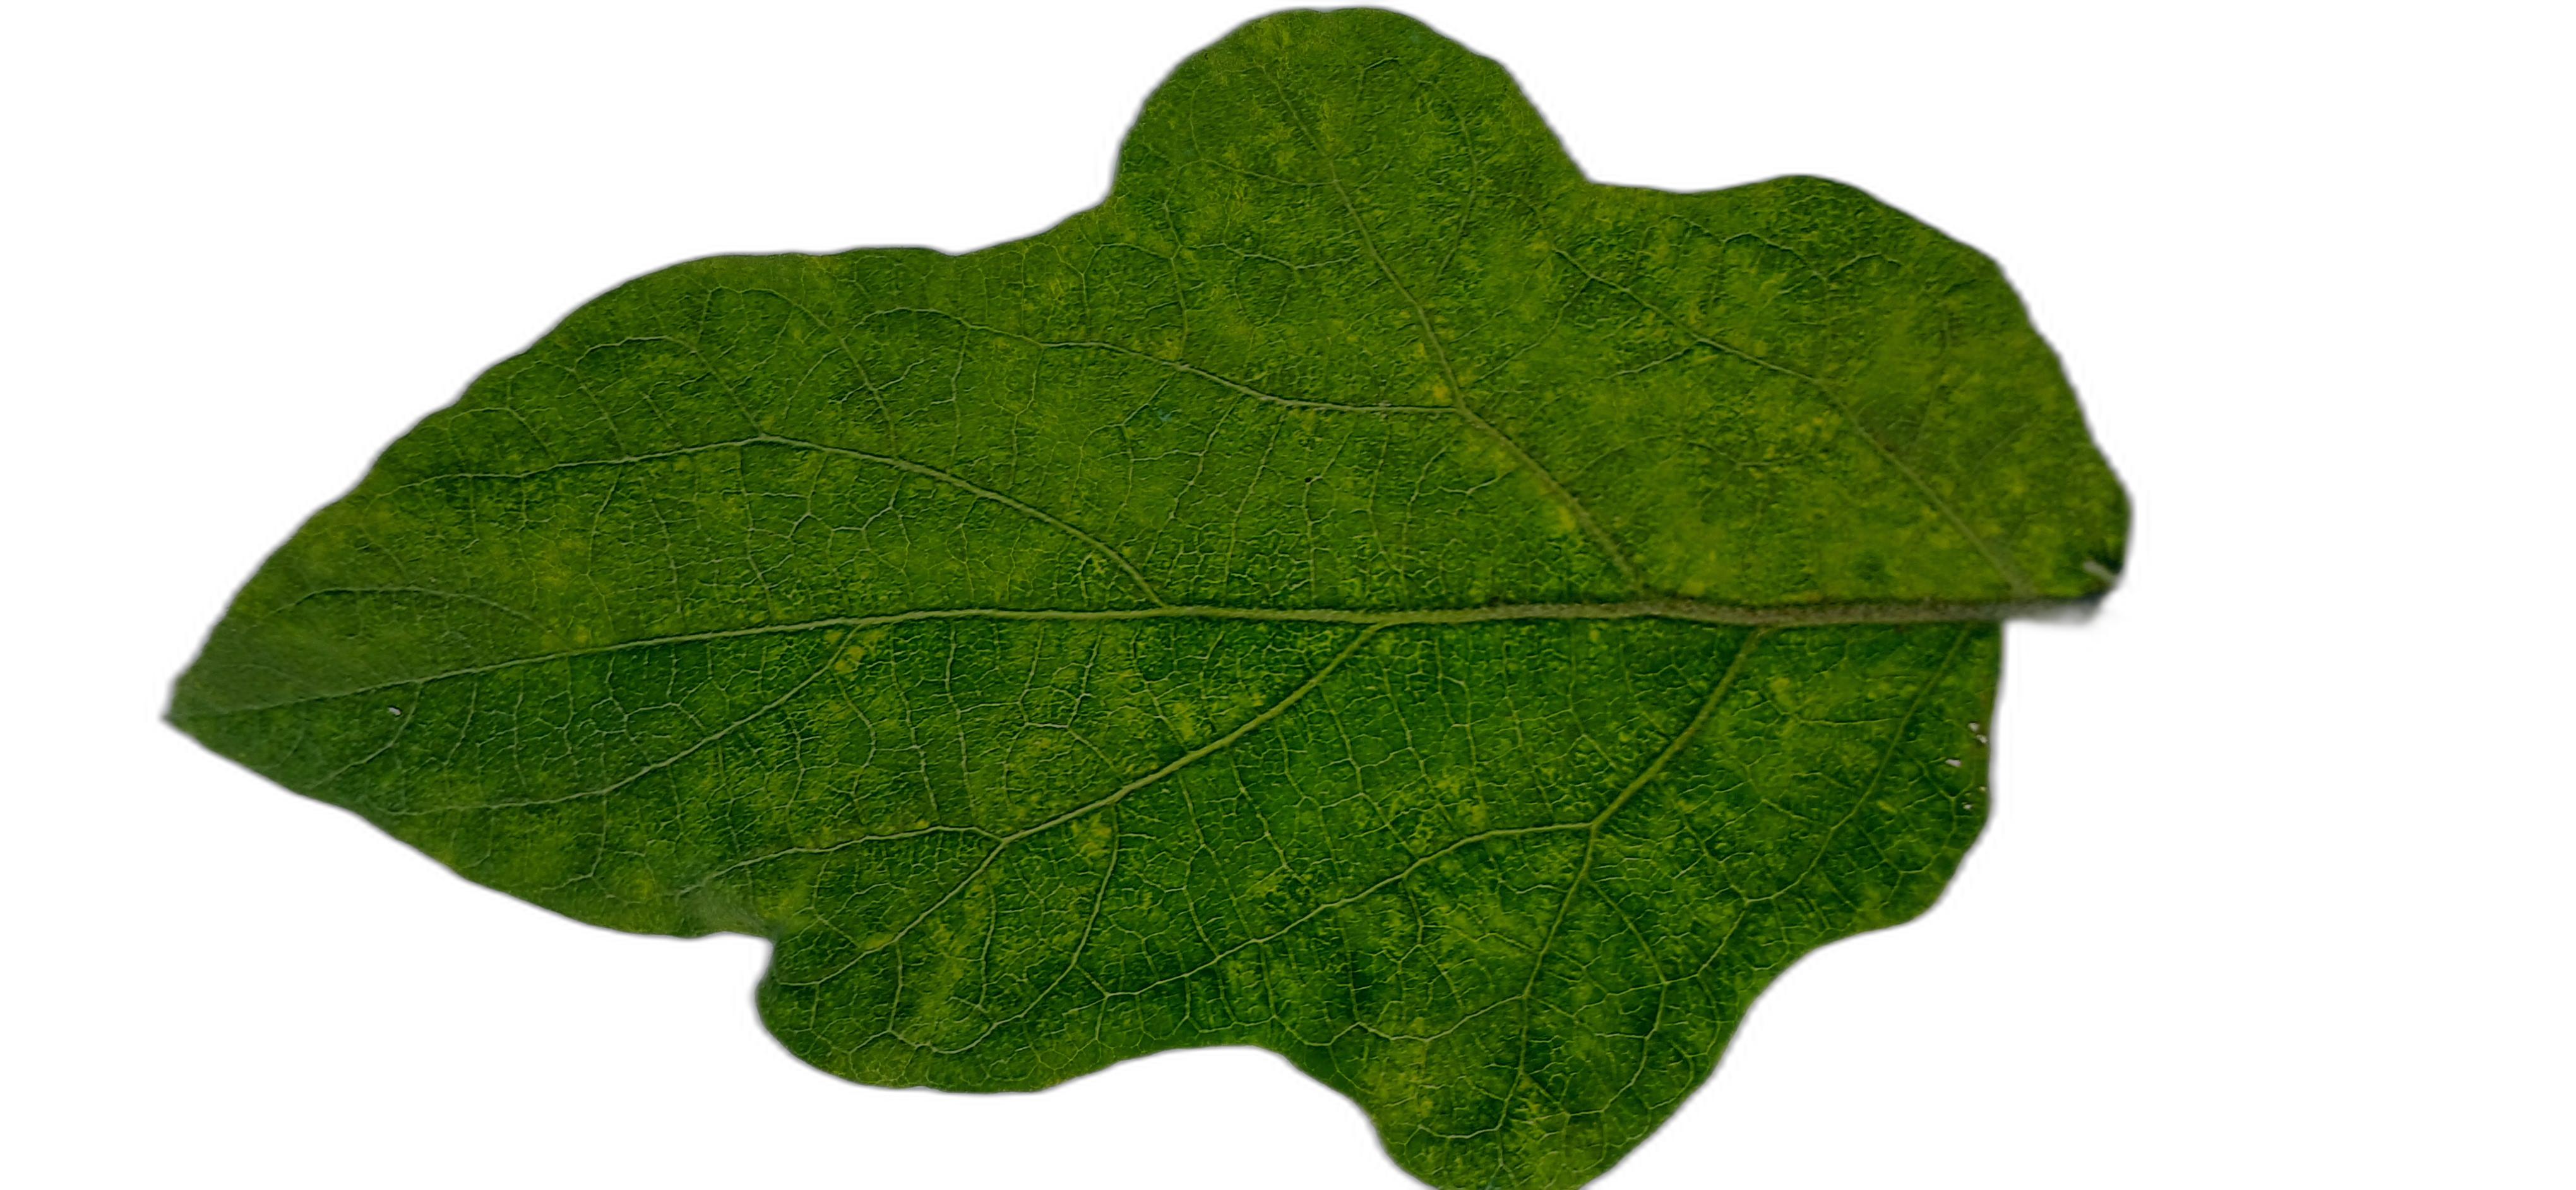
Label: Healthy Leaf